Tropical Storm Higos (2020)

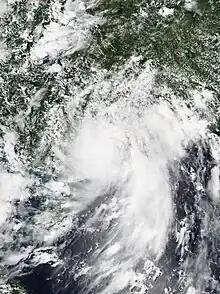
Severe Tropical Storm Higos at peak intensity on August 19.

Severe Tropical Storm Higos, known in the Philippines as Tropical Depression Helen, was a tropical storm that affected China and Vietnam around the same area as Nuri two months prior. Higos formed from a tropical disturbance north of Luzon, the Philippines, on August 16. The storm tracked northeast and quickly intensified, becoming a tropical storm on August 17. The storm made landfall in Zhuhai, Guangdong at peak intensity on August 19, and quickly weakened soon after. Higos killed 7 people and caused 45 billion đồng (US$2 million) in damages in Vietnam. Higos also caused more than US$140 million in damages, but no fatalities in China.